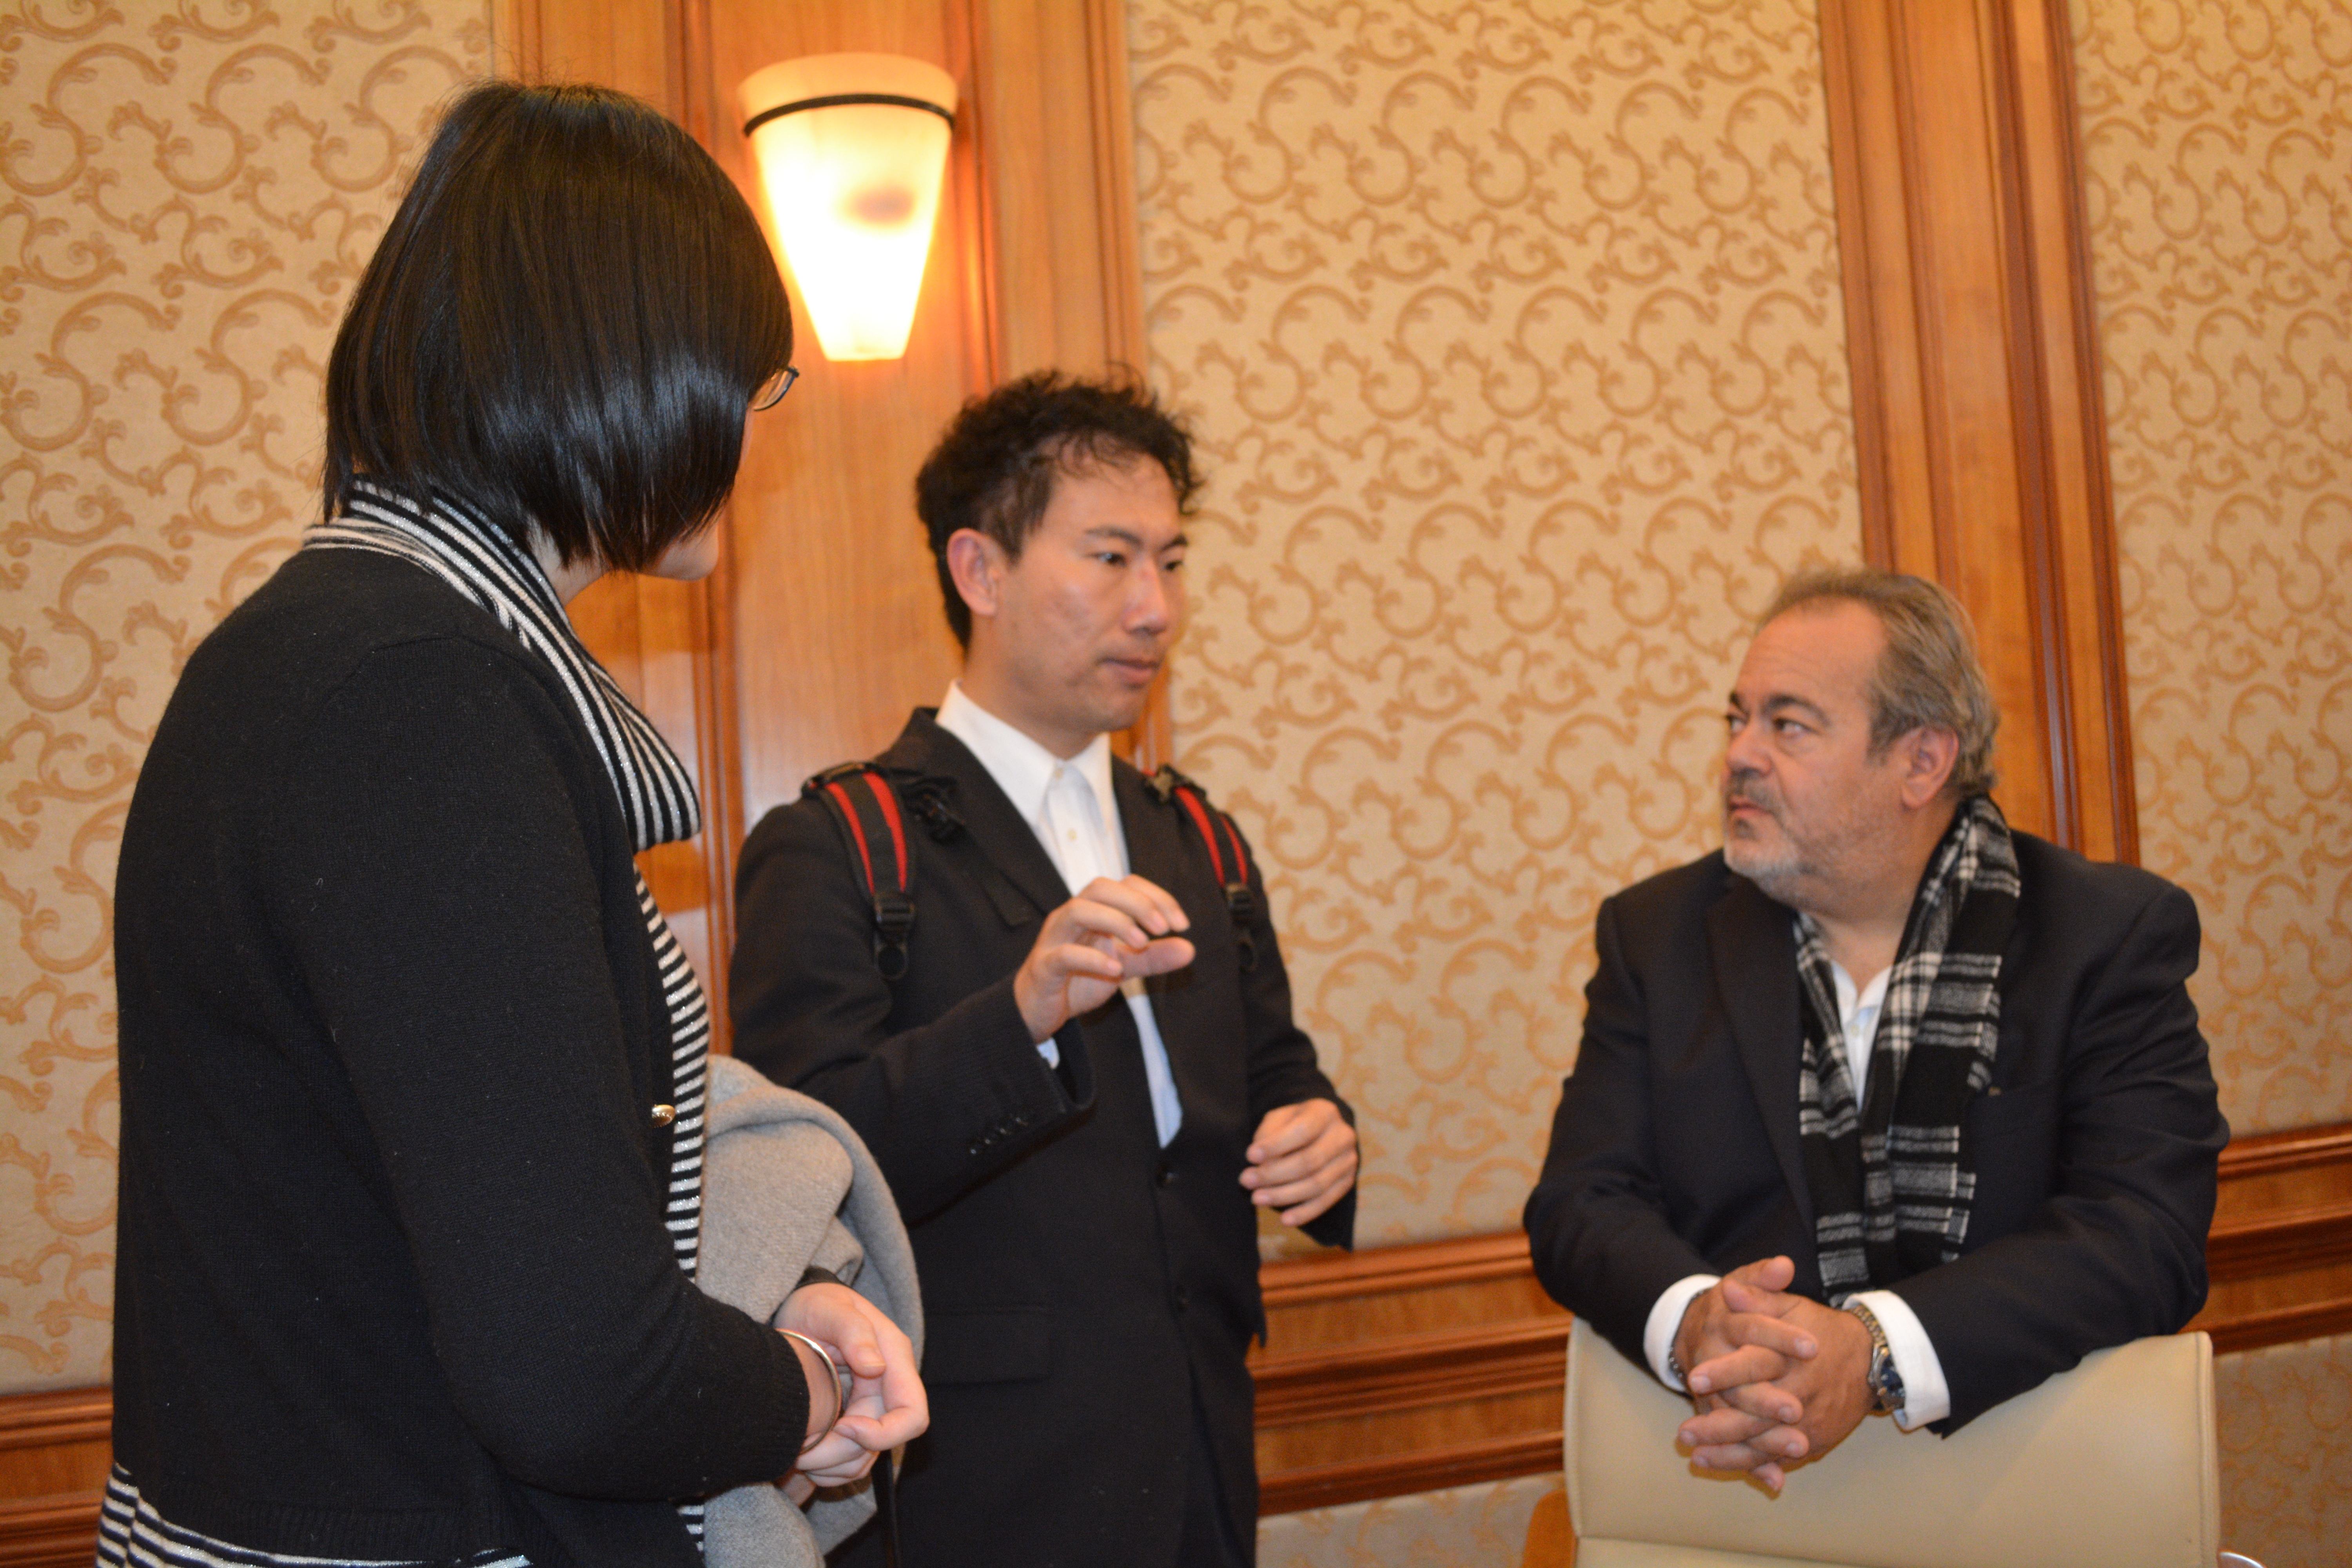
meal, ceremony, academic conference